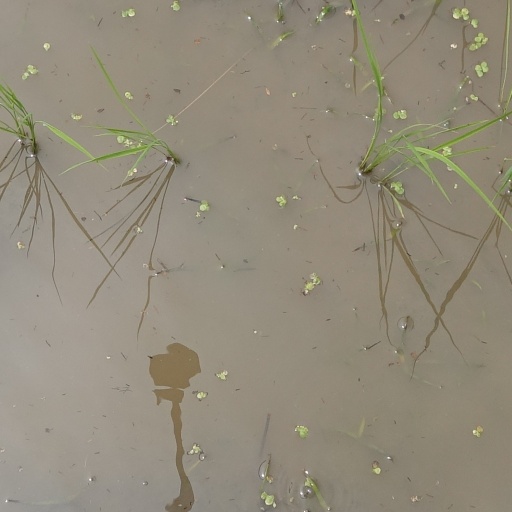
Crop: rice